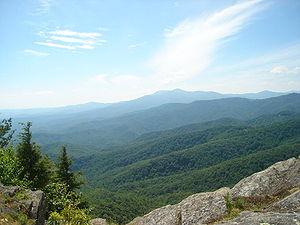
La Caroline du Nord est un État du Sud des États-Unis. Sa capitale est Raleigh, et sa plus grande ville est Charlotte et son agglomération. Avec 9 535 483 habitants en 2010, estimée à 10 488 084 habitants en 2019, sur une superficie de 139 509 km², l'État est le 9ᵉ du pays par sa population et le 28ᵉ par sa taille. Longeant l'océan Atlantique à l'est, elle est bordée par la Caroline du Sud et la Géorgie au sud, le Tennessee à l'ouest, et la Virginie au nord. Territoire colonisé et occupé par les Européens dès le XVIᵉ siècle, la Caroline du Nord est l'une des Treize Colonies qui fondèrent les États-Unis d'Amérique. Elle est divisée en cent comtés. En grande partie rurale, elle présente des paysages divers, entre les plateaux du Piedmont, les îles des Outer Banks et le Cap Hatteras, et les Blue Ridge Mountains, partie de la chaîne des Appalaches. Le Mont Mitchell, point culminant de l'est des États-Unis, se trouve dans l'ouest de l'État.